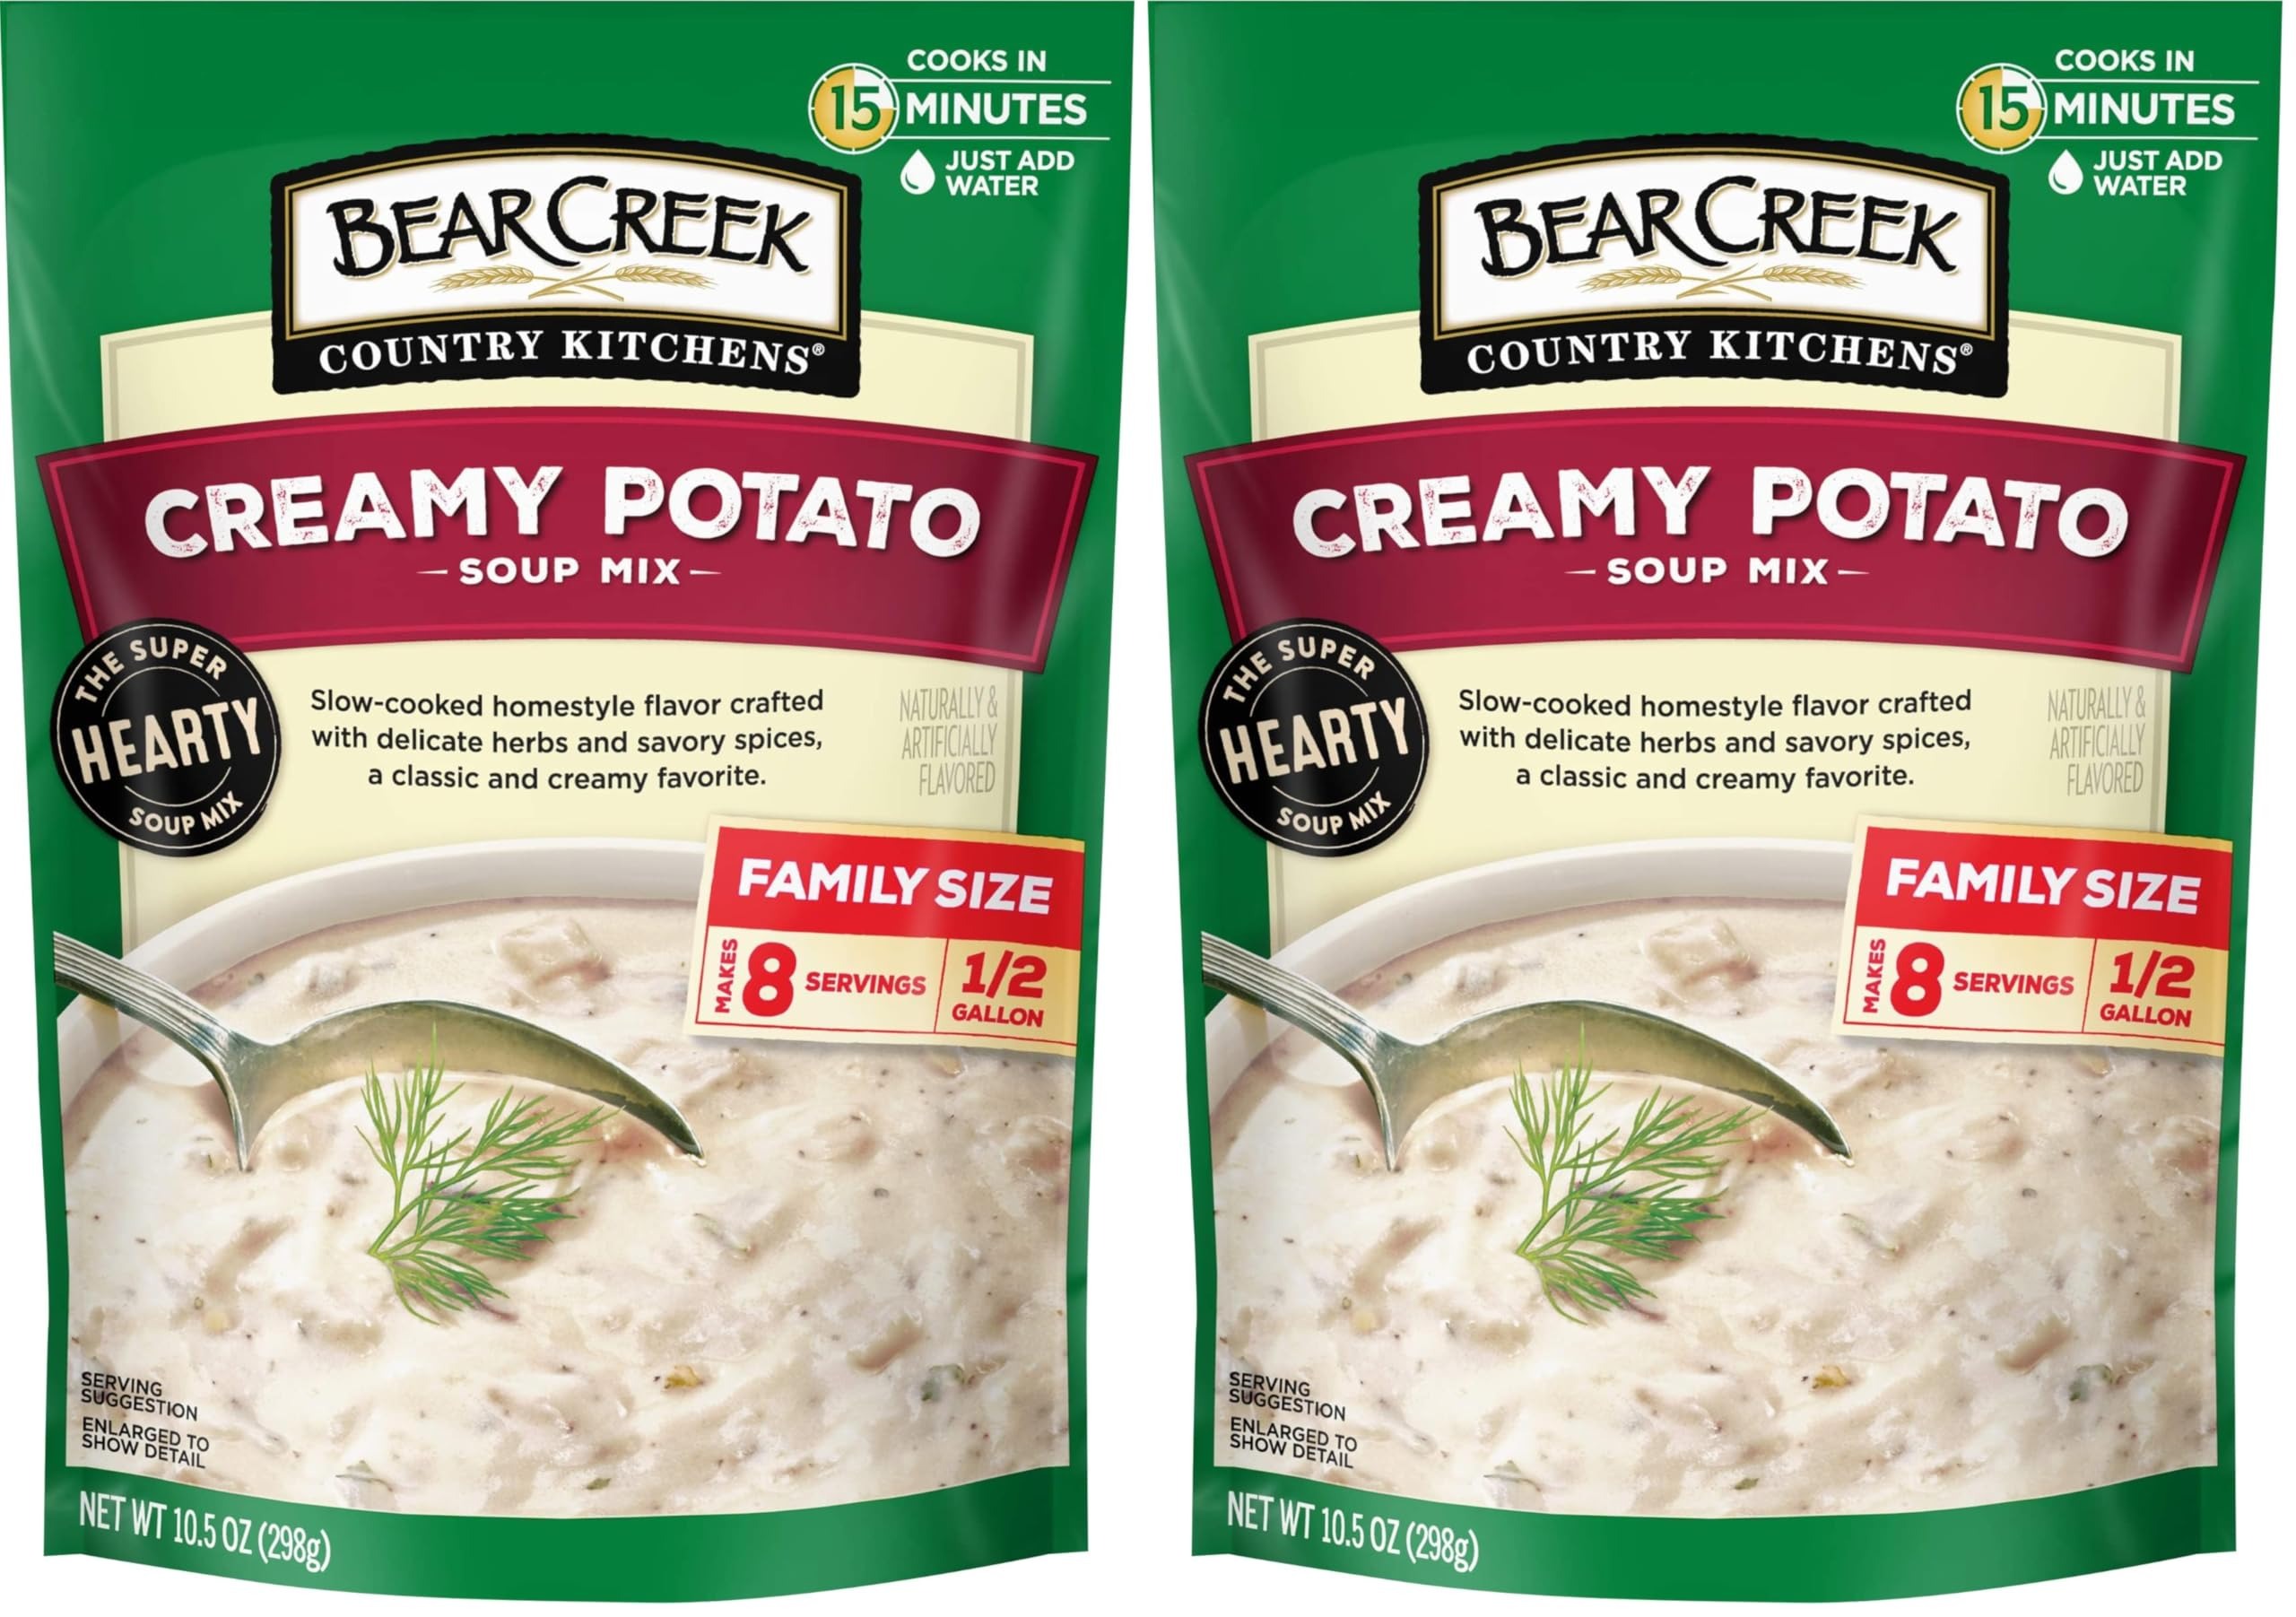
Item Name: Bear Creek Soup Mixes, Creamy Potato, 10.5 Ounce (Pack of 2)
Bullet Point 1: The below information is per pack only
Bullet Point 2: This favorite Bear Creek soup tastes like it simmered for hours not minutes.
Bullet Point 3: Slow-Cooked homestyle flavor crafted with delicate herbs and savory spices, a classic and creamy favorite.
Bullet Point 4: Try adding crumbled bacon, sour cream and shredded cheddar cheese for variety.
Bullet Point 5: Easy to prepare mix, just add water.
Bullet Point 6: Bring home a little comfort
Value: 21.0
Unit: Ounce

Price: 4.49